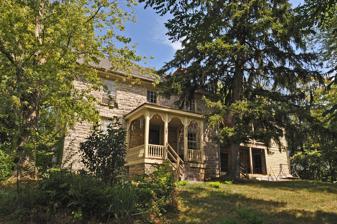
Building: Hedges-Lemen House
Country: United States of America
Year built: 1748
Historic house in West Virginia, United States United States historic place Hedges-Lemen House U.S. National Register of Historic Places Show map of West Virginia Show map of the United States Location County Route 4, 0.7 miles north of its junction with WV 9, near Hedgesville, West Virginia Coordinates 39°32′31″N 77°58′47″W / 39.54194°N 77.97972°W / 39.54194; -77.97972 Area 6 acres (2.4 ha) Built 1748 Architect Joshua and Jesse Hedges Architectural style Greek Revival, Federal NRHP reference No. 91000556 Added to NRHP May 2, 1991 Hedges-Lemen House , also known as "Fort Hill," is a historic home located near Hedgesville in Berkeley County , West Virginia , United States . It is a two-story, gable roof, limestone dwelling with a central block and wing.  The central block was built in 1748 by Joshua Hedges as an Indian fort named "Fort Hill;" the wing was added in 1792.  It measures 36 feet wide by 30 feet deep and the wing measures 30 feet wide by 28 feet deep. Also on the property is a stone barn (c. 1840) and Lemen family cemetery. It was listed on the National Register of Historic Places in 1991. References